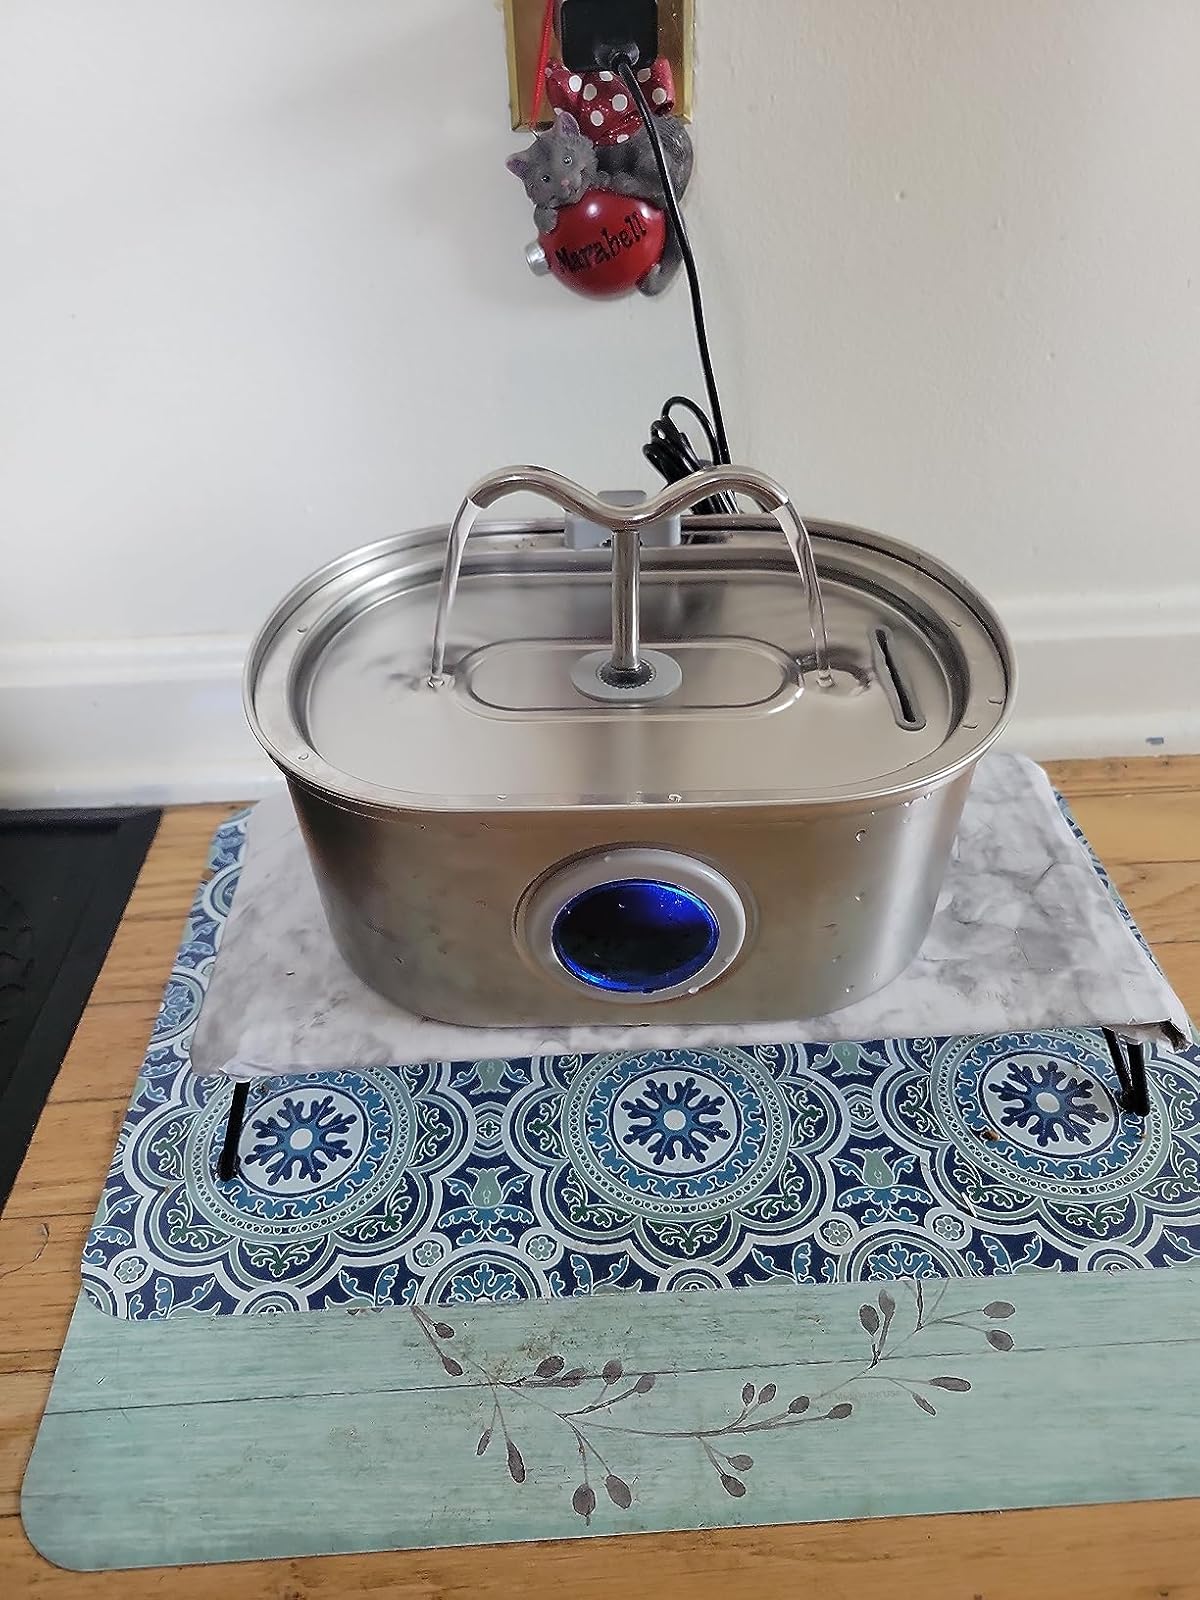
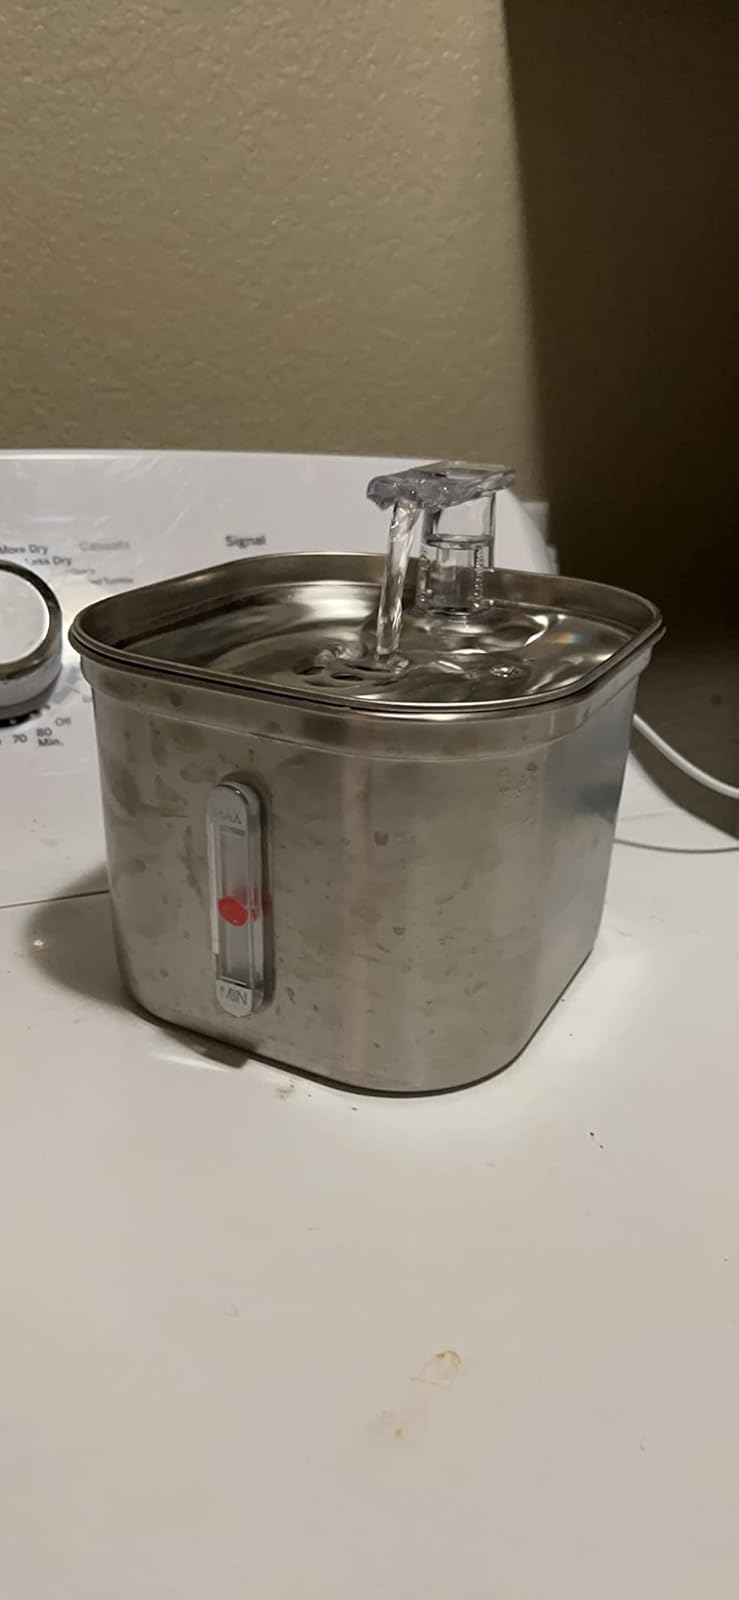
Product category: items_bowl
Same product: no